Rhexia

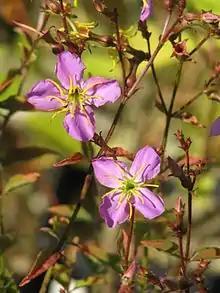
Rhexia mariana

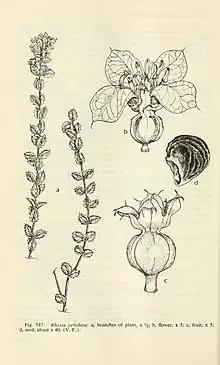

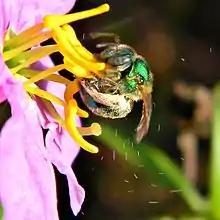

"Rhexia" species are herbaceous perennials. Opposite leaves are simple, ovate to lanceolate and have the typical acrodromous venation (prominent arcuate nerves) characteristic of the Melastomataceae. Stems have four faces; one set is broader and convex, the other set is narrower, concave. Flowers are actinomorphic (radially symmetrical), 2–3 cm in diameter, pink-purple to white, (yellow in "R. lutea"), petals 4, sepals 4, stamens 8. Bright yellow anthers are long and curved counterclockwise. Seeds are cochleate (noncochleate in "R. alifanus").